Grain Inspection, Packers and Stockyards Administration

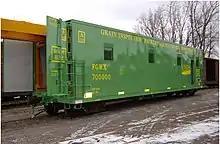
GIPSA’s unit FGWX700000, one of two railroad cars that replaced two 50 year old test car units

GIPSA was re-organized in 2017-18 to be part of USDA's Marketing and Regulatory Programs, which are working to ensure a productive and competitive global marketplace for U.S. agricultural products.